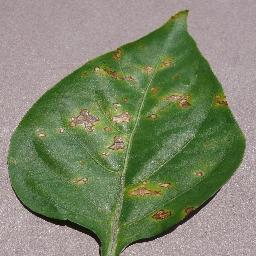
Label: Pepper,_bell___Bacterial_spot